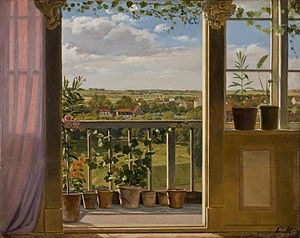
Øregaard Museum / Samlingen
Øregaard Museum ligger i landstedet Øregaard, Ørehøj Allé 2 i Hellerup. Museet ligger i Øregårdsparken i en bygning opført i 1806 efter tegning af den franske arkitekt Joseph-Jacques Ramée. Bygherren var den københavnske storkøbmand Johannes Søbøtker, som ønskede et landsted til sommermåneder. Gården var sommerbolig i mere end 100 år. Ejerne var Joseph Hambro, A.N. Hansen og Detlef Ohlsen. De har givet navn til villavejene mellem landstedet og Øresund. I 1917 købte Gentofte Kommune landsted og park. Fra og med 1921 har bygningen været museum.